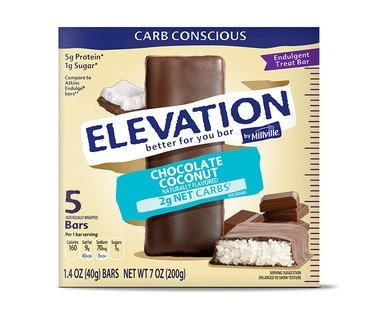
Item Name: Elevation by Millville Chocolate Coconut Endulgent Bars 7oz(1.4oz x 5 bars), pack of 1
Value: 7.0
Unit: Ounce

Price: 13.5